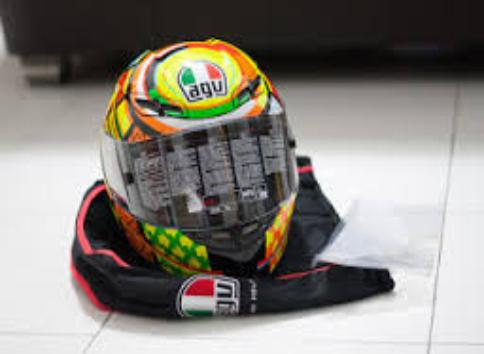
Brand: agv
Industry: Sports